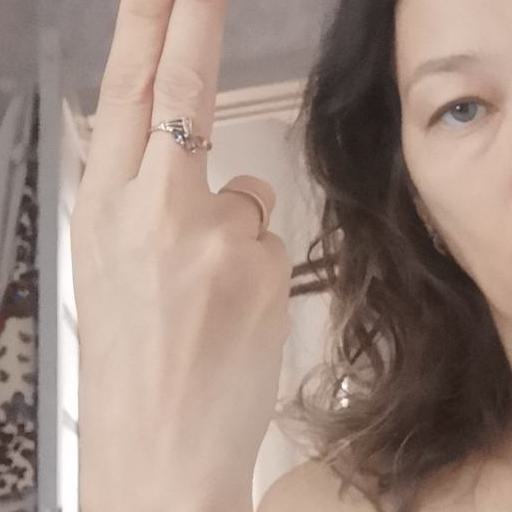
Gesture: two_up_inverted